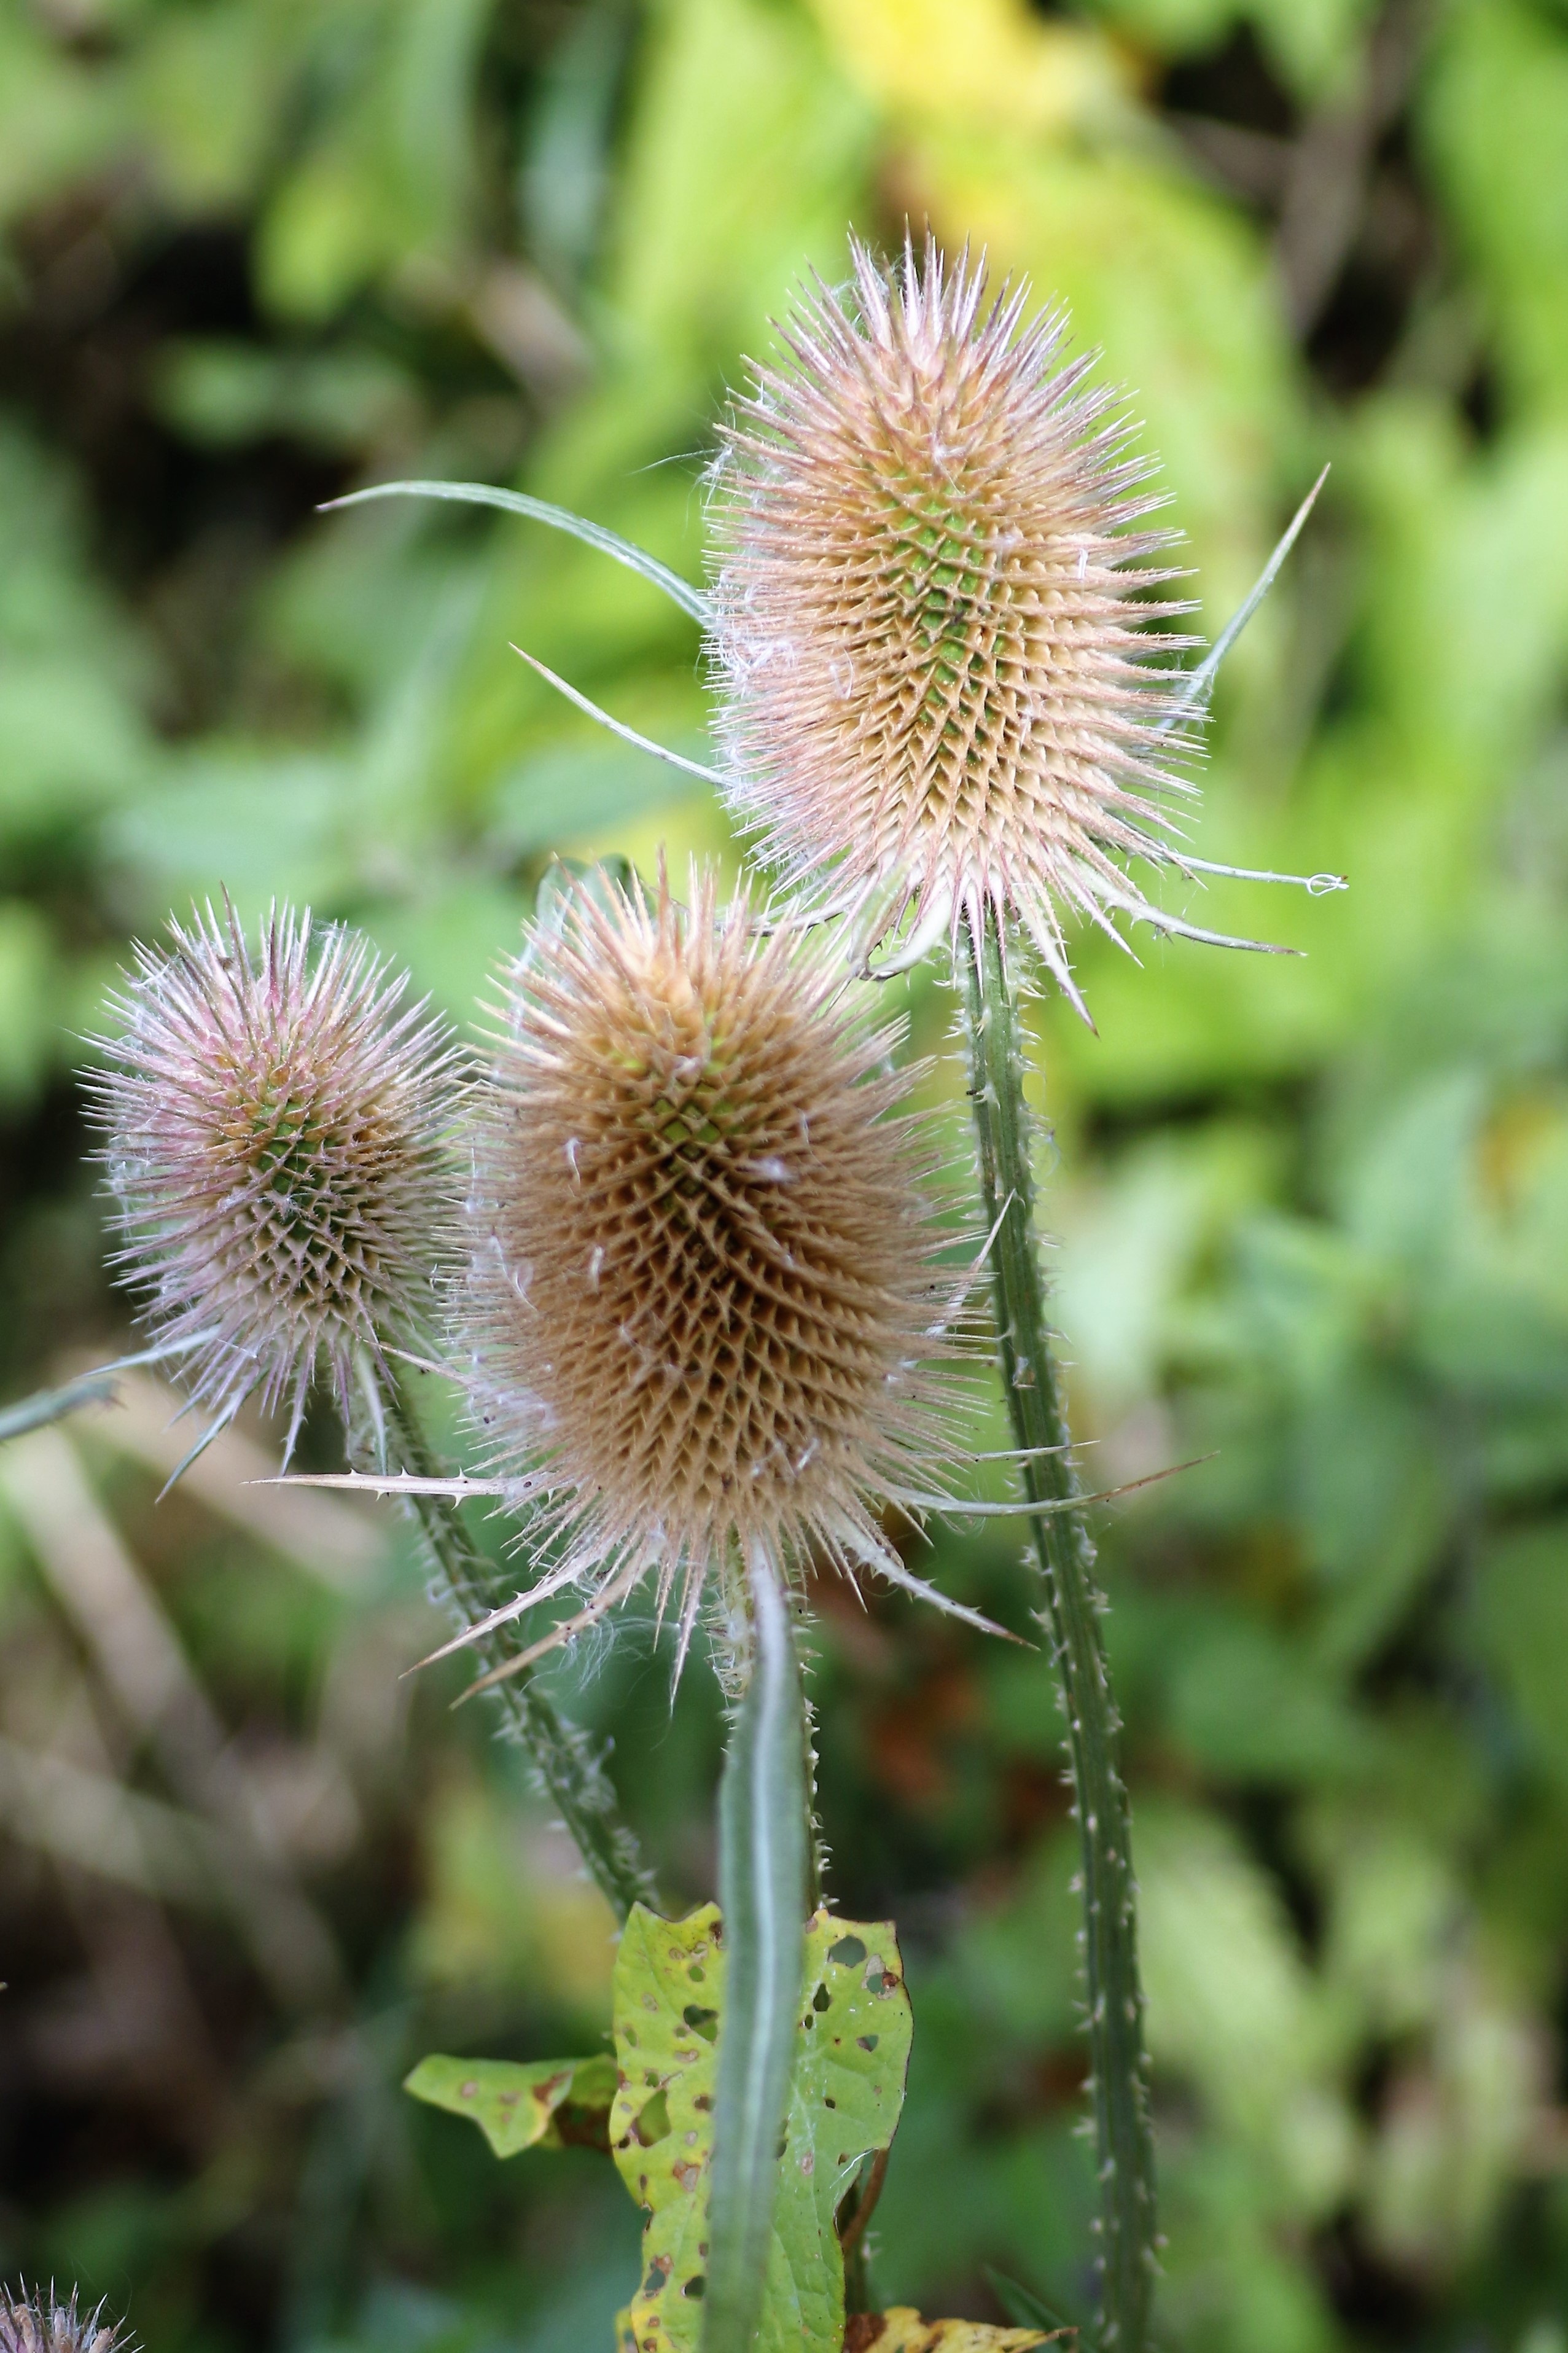
nature, spiky, prickly, sharp, plant, meadow, dandelion, flower, thorn, wildlife, wild, green, natural, botany, flora, fauna, wildflower, close up, thistle, british, botanic, spines, macro photography, flowering plant, daisy family, spiney, silybum, annual plant, plant stem, land plant